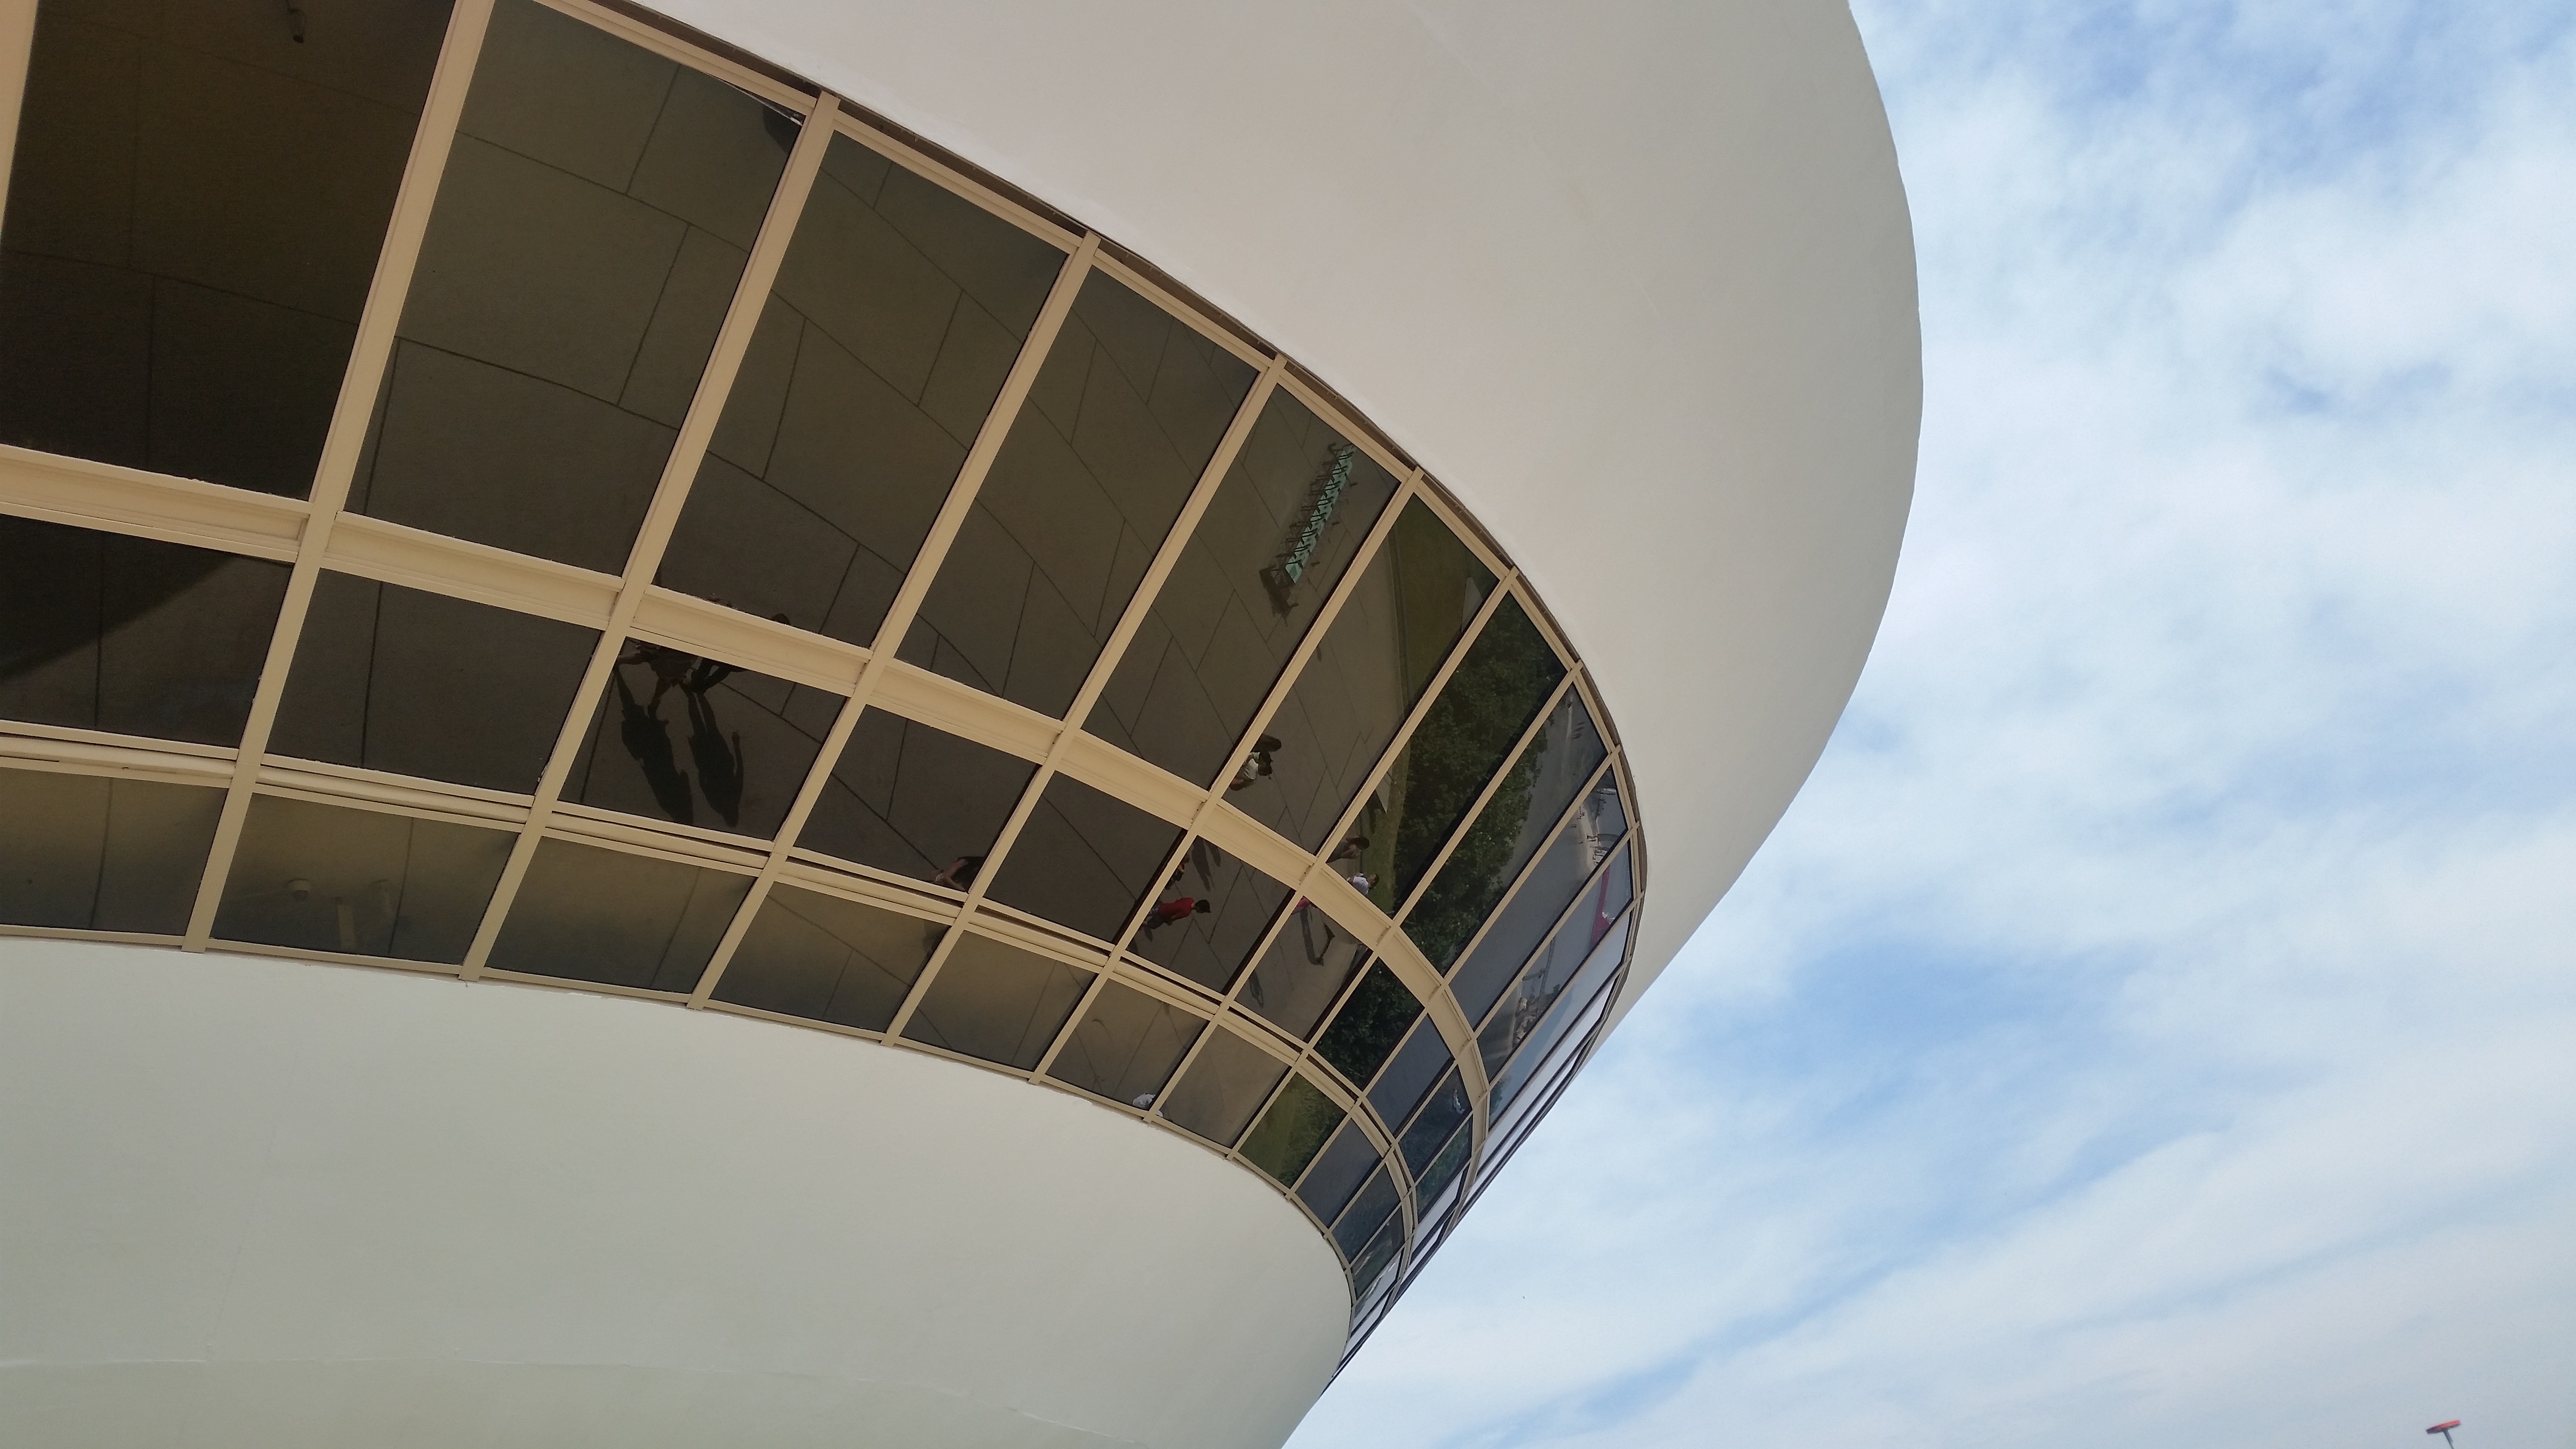
mac, architecture, structure, skyscraper, ceiling, line, reflection, blue, rio de janeiro, symmetry, brazil, shape, niemeyer, art museum, daylighting, oscar niemeyer, niteroi, museum of contemporary art, atmosphere of earth